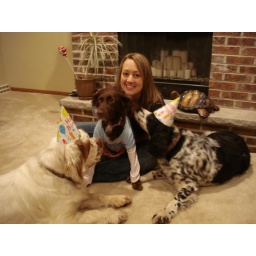
The birthday girl is the brown dog in the shirt. Of course.